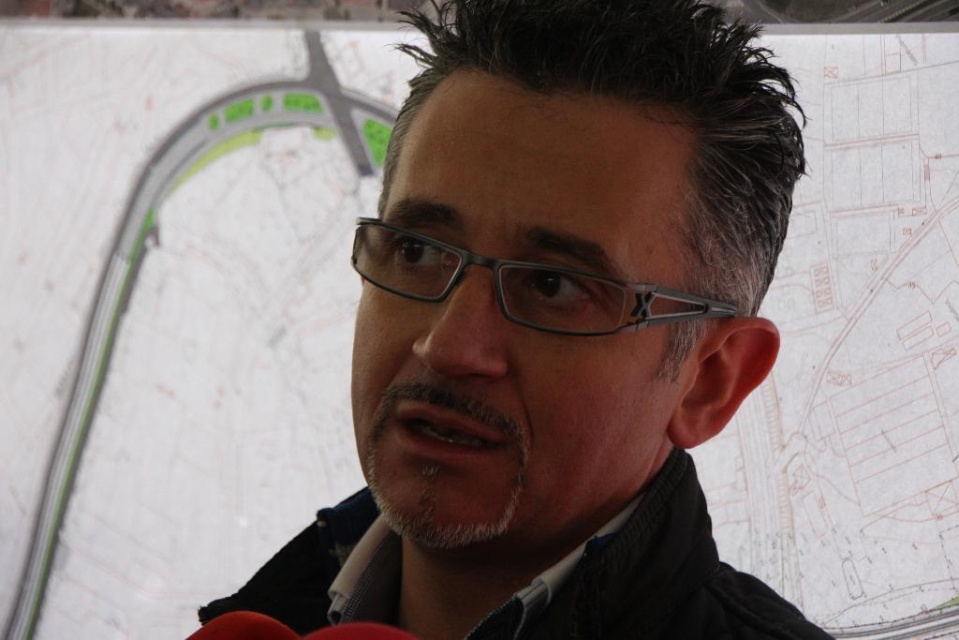
Question: Can you confirm if black matte jacket at center is positioned above black plastic glasses at center? (A) yes (B) no
Answer: B